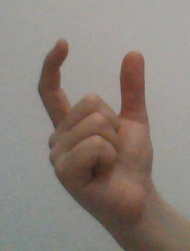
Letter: nun